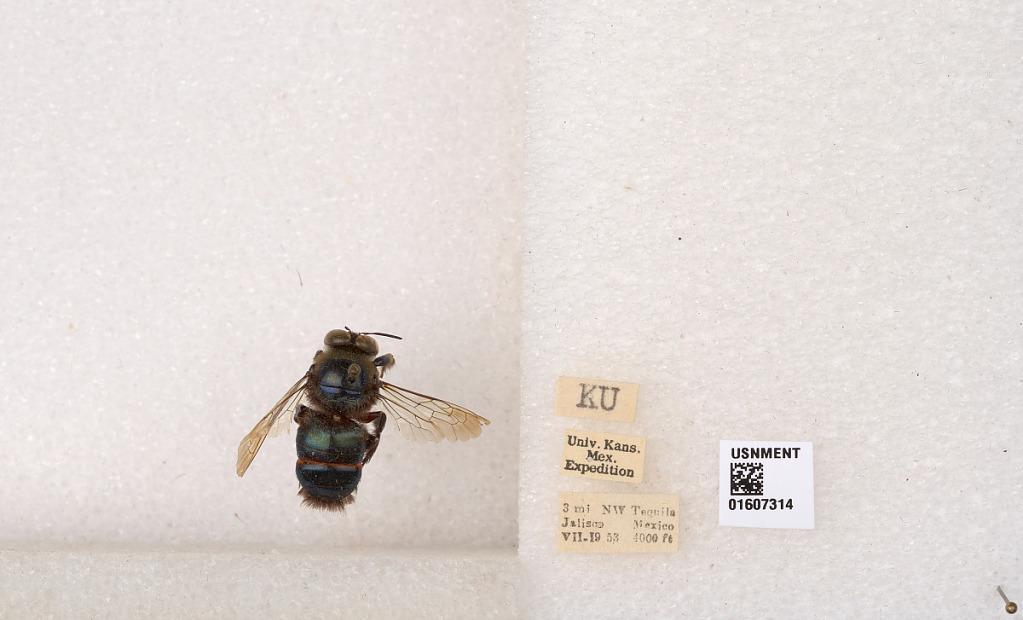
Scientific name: Xylocopa (Schonnherria) barbatella Cockerell
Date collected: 1953-7-19
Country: Mexico
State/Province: Jalisco
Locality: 3 mi NW Tequila